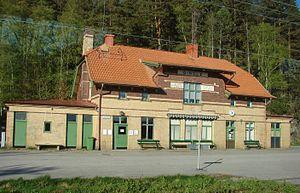
La gare de Dingle est une gare ferroviaire suédoise, de la ligne du Bohus, située à Dingle sur le territoire de la commune de Munkedal dans le Comté de Västra Götaland.